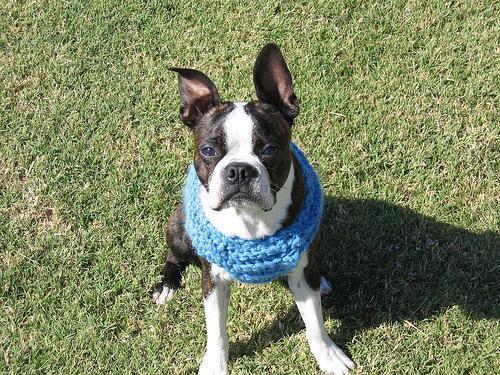
Boston_bull